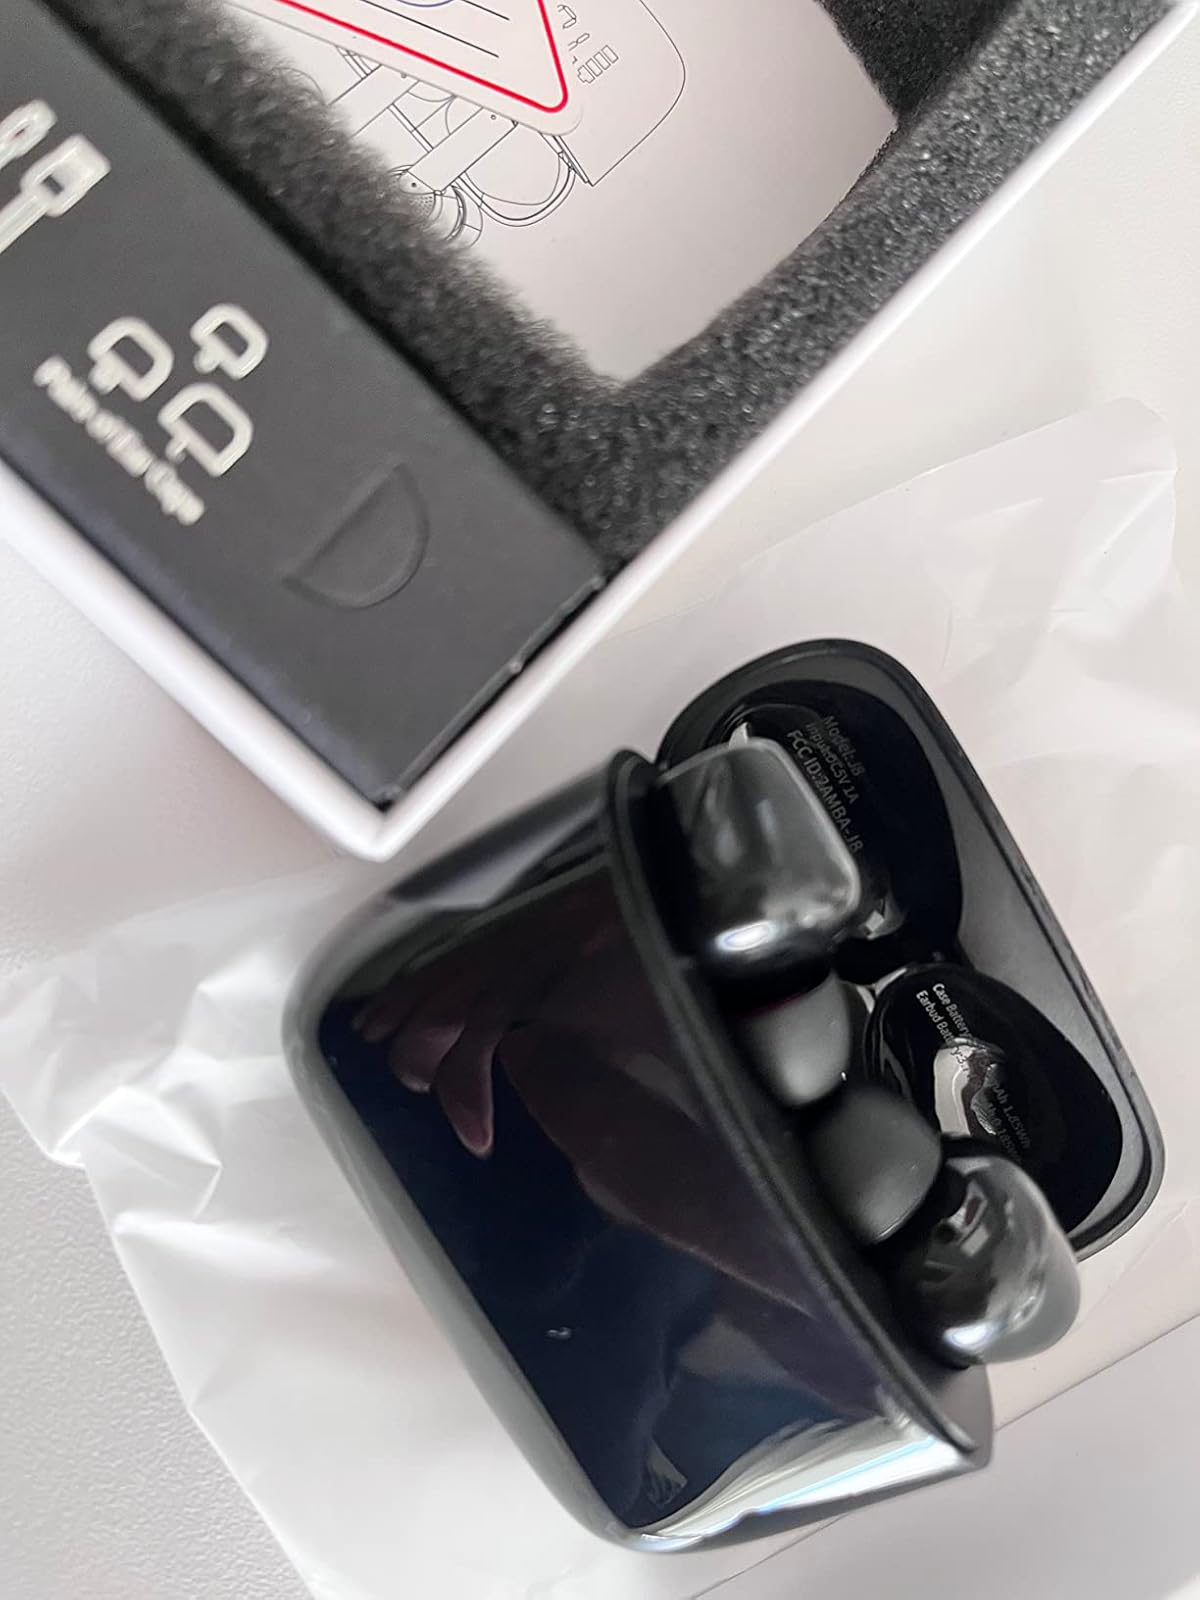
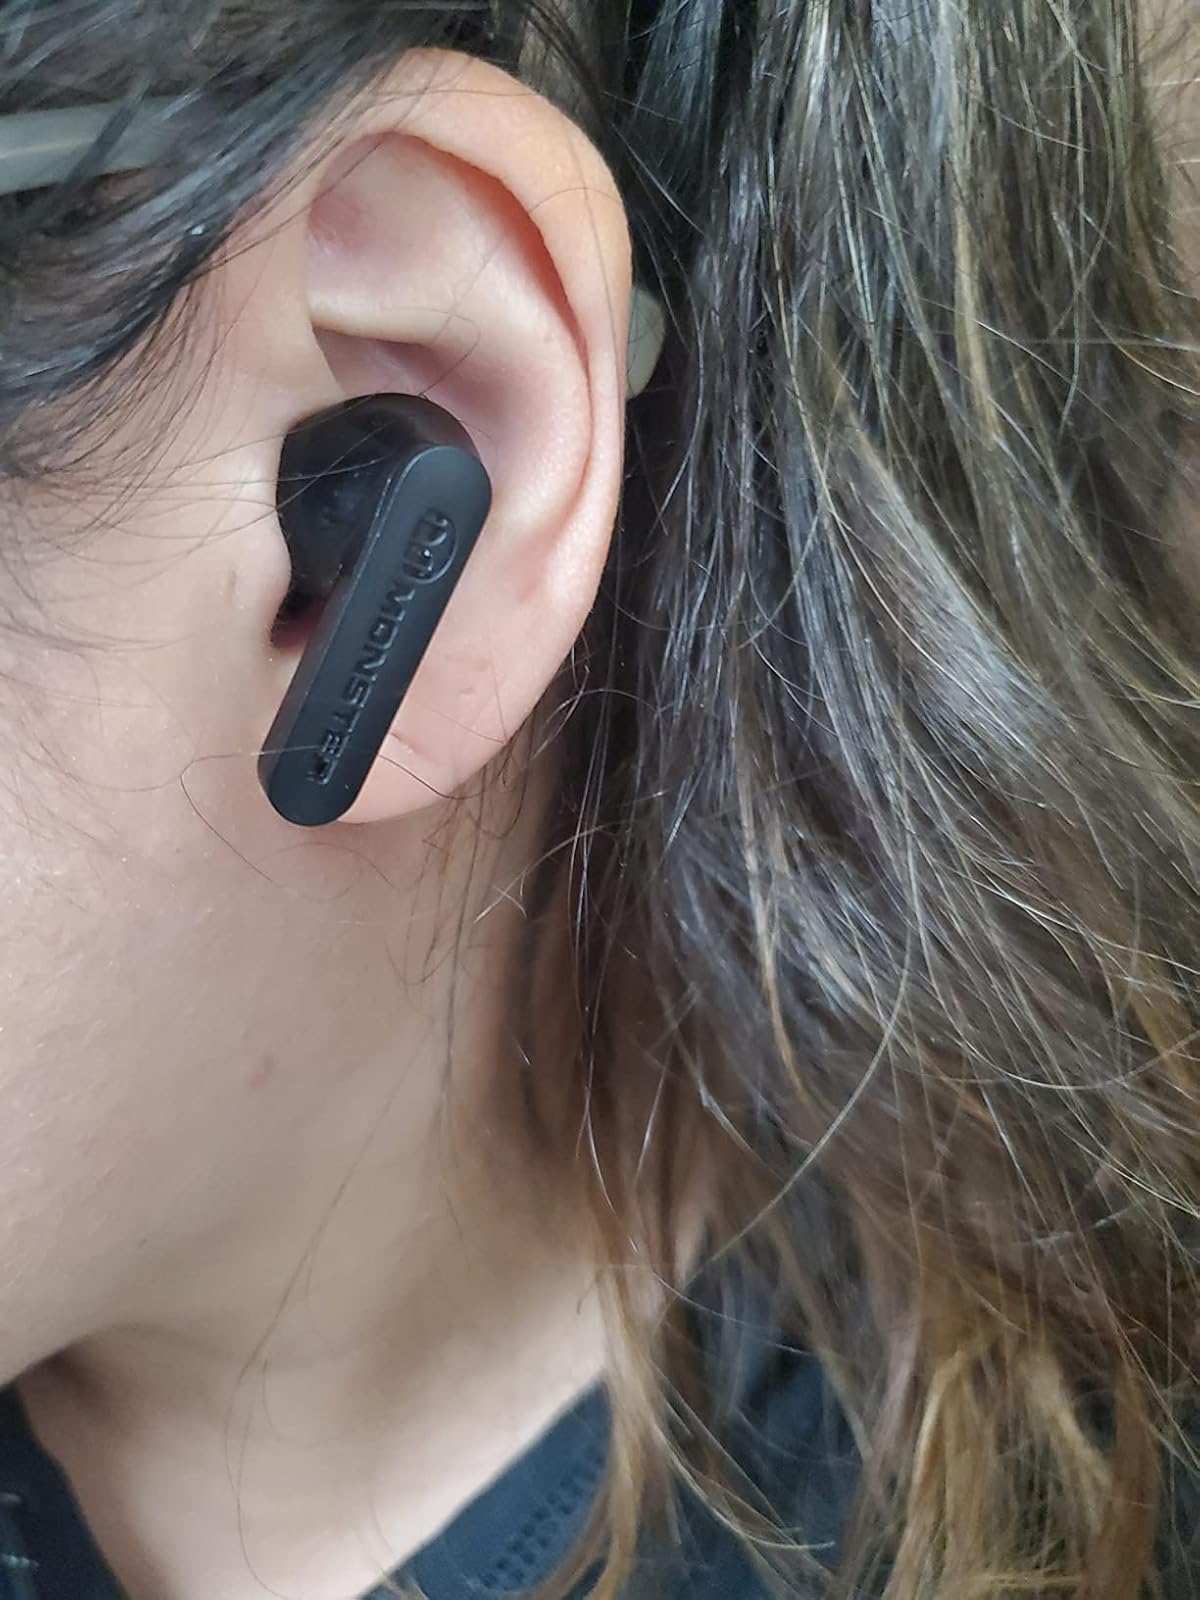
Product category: earbuds
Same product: no